Community Church movement

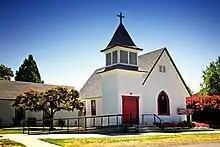
Community Church, Starbuck, Washington, USA

Community churches have existed in the United States since the early nineteenth century. Small communities did not always have the population or finances to sustain churches of all Christian denominations, so community leaders would cross denominational lines and pool their resources to support a single church. By the early twentieth century, with the ecumenical movement in full swing, community churches were ready to cut formal ties with denominations and to demonstrate Christian unity-in-diversity. Community churches began to understand themselves as post-Protestant and postdenominational.